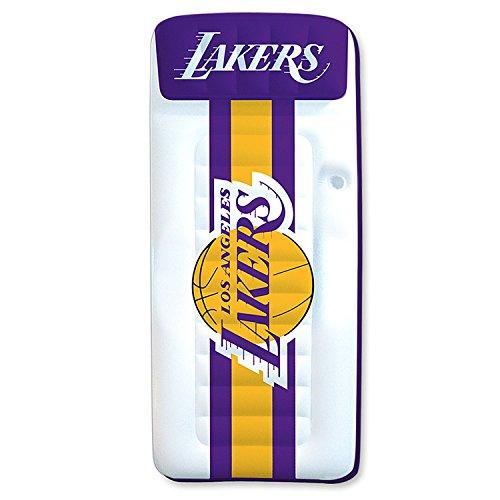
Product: Poolmaster Los Angeles Lakers NBA Swimming Pool Float, Giant Mattress
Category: Toys & Games | Sports & Outdoor Play | Pools & Water Toys | Pool Rafts & Inflatable Ride-ons
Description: Large-profile size, designed for all day lounging in classic NBA team colors and logo mark.
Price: $23.85
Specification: ProductDimensions:83x35x14inches|ItemWeight:5.15pounds|ShippingWeight:5.15pounds(Viewshippingratesandpolicies)|DomesticShipping:ItemcanbeshippedwithinU.S.|InternationalShipping:ThisitemcanbeshippedtoselectcountriesoutsideoftheU.S.LearnMore|ASIN:B0013U71DK|Californiaresidents:ClickhereforProposition65warning|Itemmodelnumber:88612|Manufacturerrecommendedage:13yearsandup